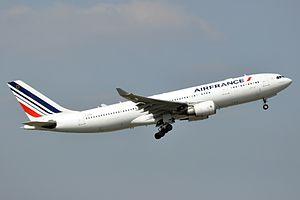
Cet article décrit la flotte détaillée d'Air France. Sur la totalité des 213 appareils, 4 portent encore la livrée datant de 1998, 6 avions ont appartenu à Air Inter, 6 avions portent la livrée SkyTeam et 2 autres avions portent la livrée « Paris 2024 » à l'occasion de la candidature de la ville de Paris aux Jeux Olympiques et Paralympiques d'été 2024.